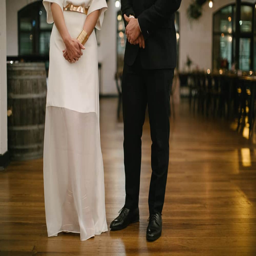
wedding at photography by free